Historicity of the Bible

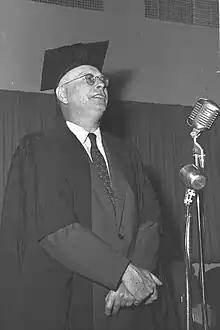
W.F. Albright, the doyen of biblical archaeology, in 1957

The meaning of the term "history" is itself dependent on social and historical context. Paula McNutt, for instance, notes that the Old Testament narratives,